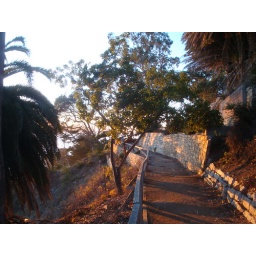
Shadows cross the trail path along the stone terrace walls near the Julia Pfeiffer Burns Trail Overlook.